Republic Day

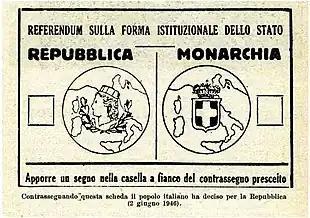
Electoral ballot of the 1946 Italian institutional referendum

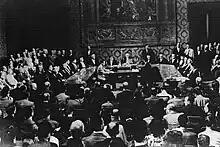
Session of the Italian Supreme Court of Cassation on 10 June 1946, which approved the results of the Italian institutional referendum

An institutional referendum (or ) was held by universal suffrage in the Kingdom of Italy on 2 June 1946, a key event of contemporary Italian history. Until 1946, Italy was a kingdom ruled by the House of Savoy, reigning since the unification of Italy in 1861 and previously rulers of the Kingdom of Sardinia. In 1922, the rise of Benito Mussolini and the creation of the Fascist regime in Italy, which eventually resulted in engaging the country in World War II alongside Nazi Germany, considerably weakened the role of the royal house.